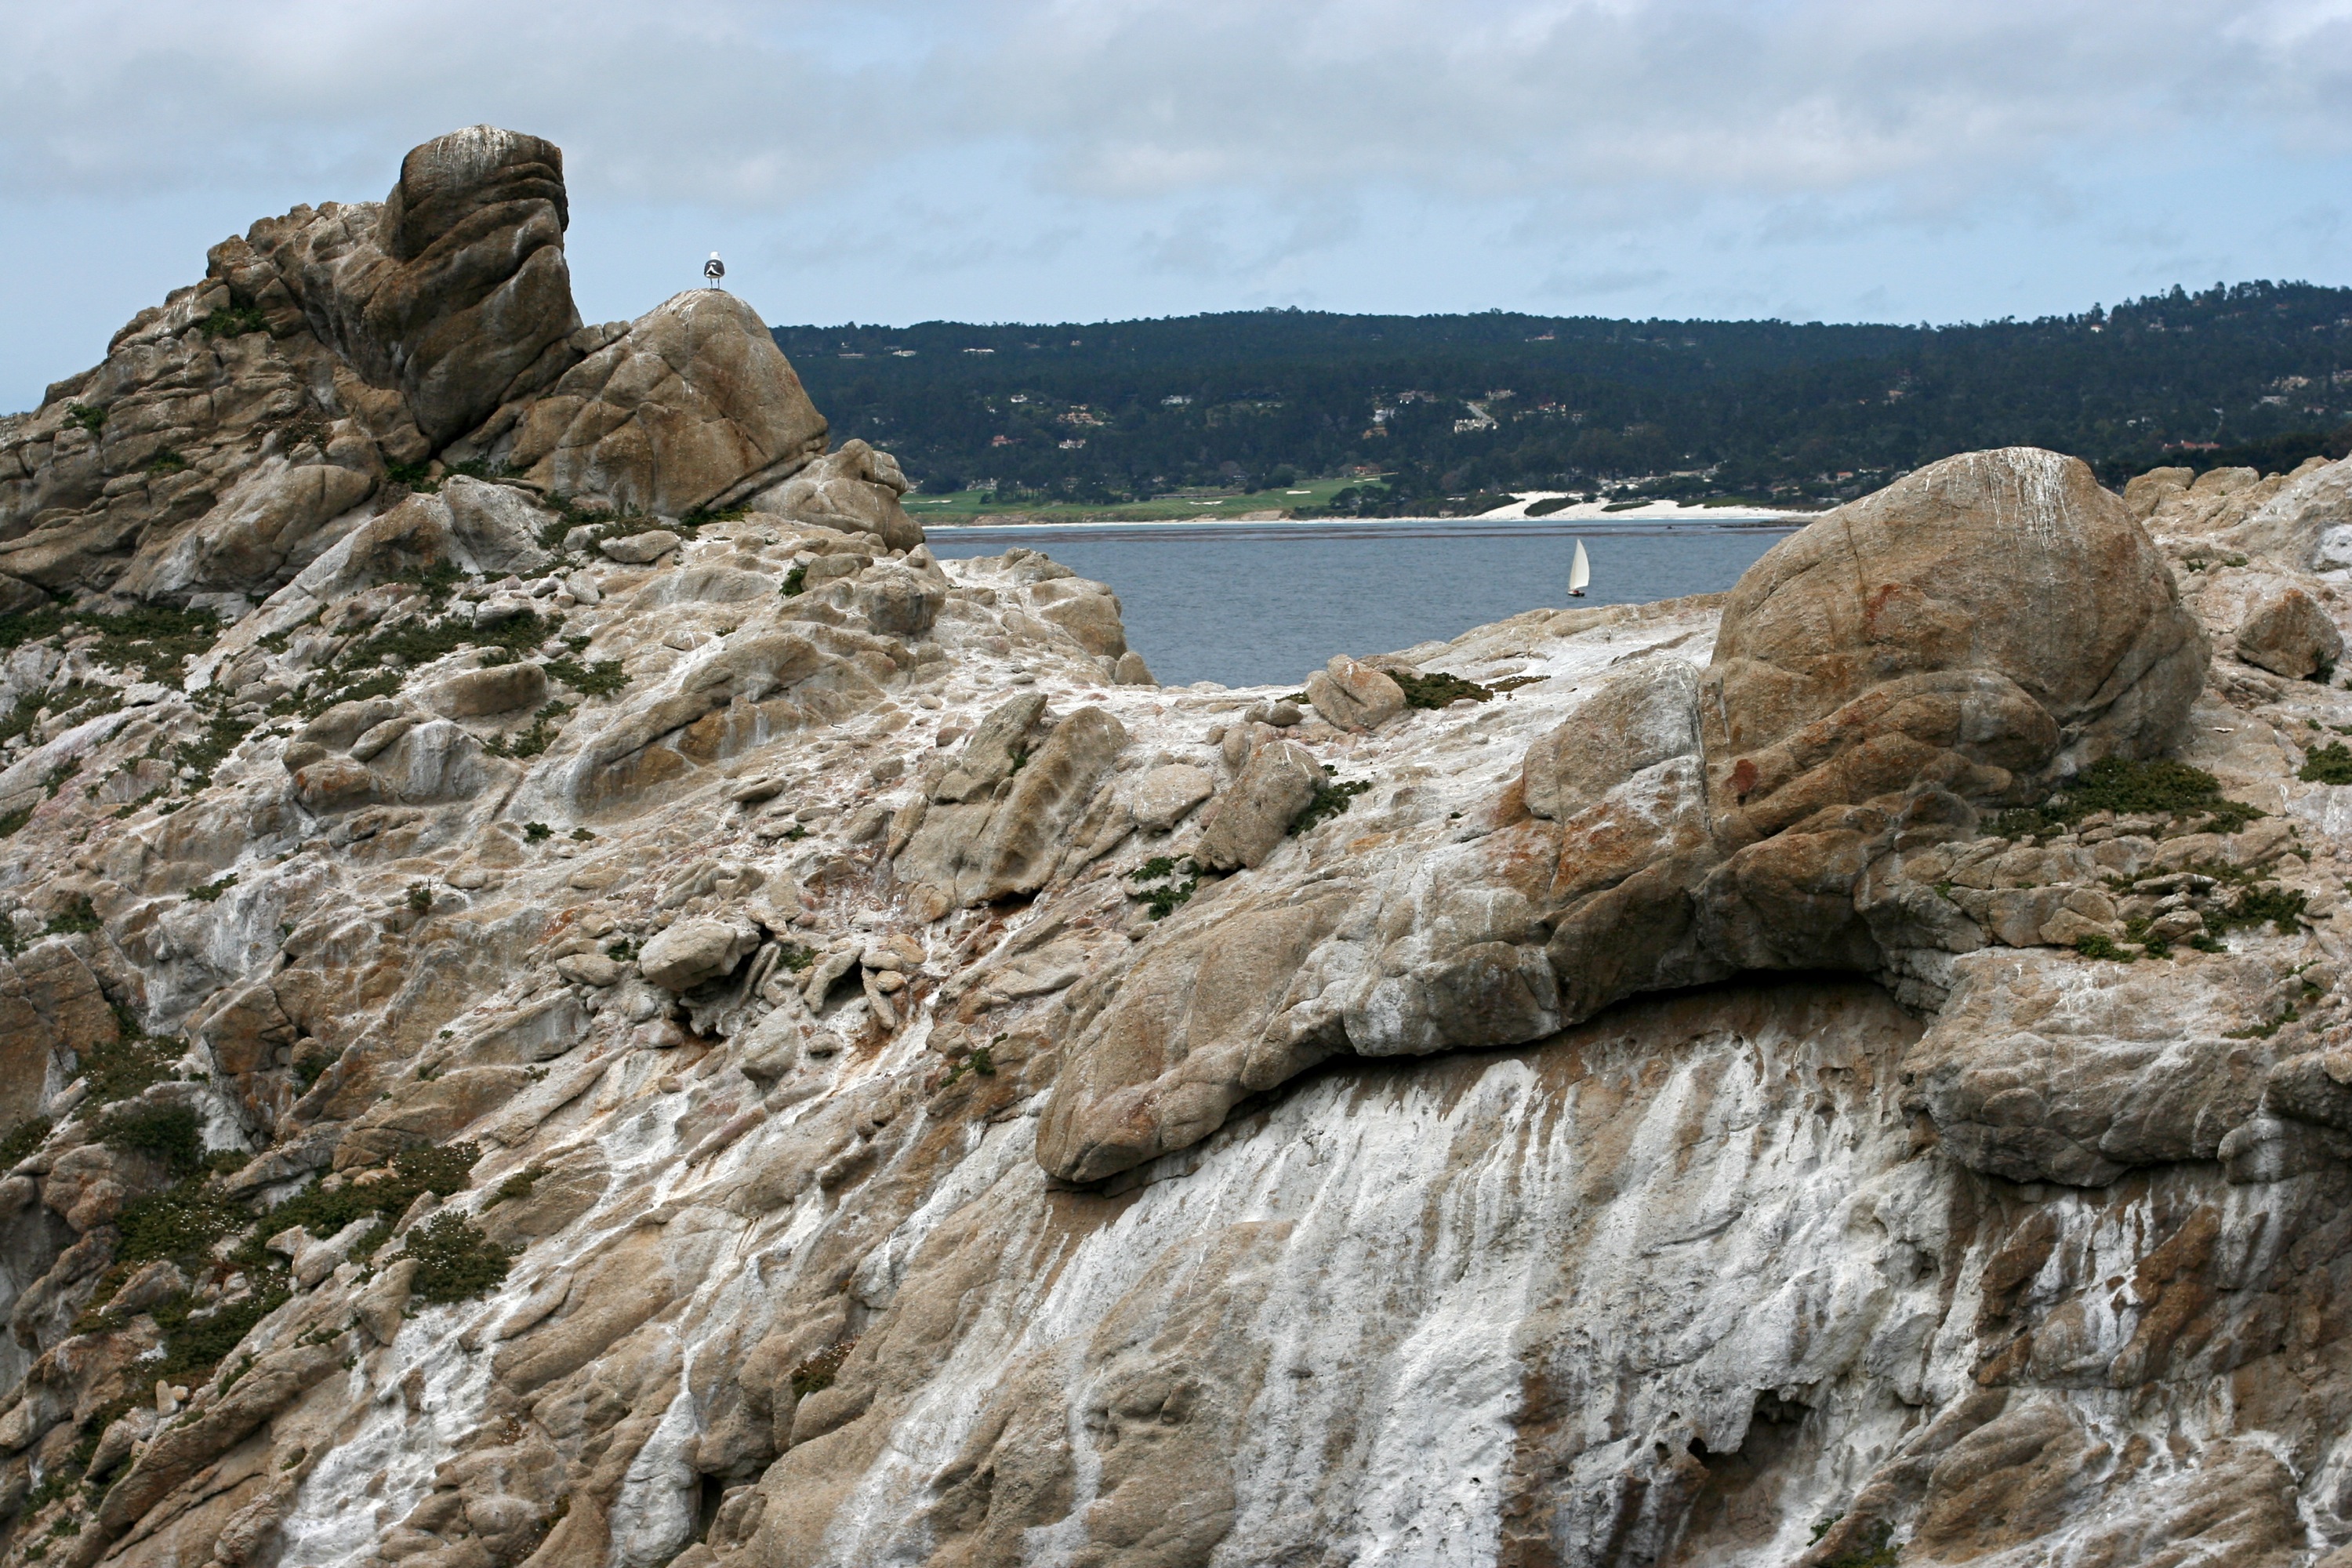
sea, coast, nature, rock, mountain, shore, formation, cliff, terrain, material, geology, badlands, monterey, nmc2009, pointlobos, cape